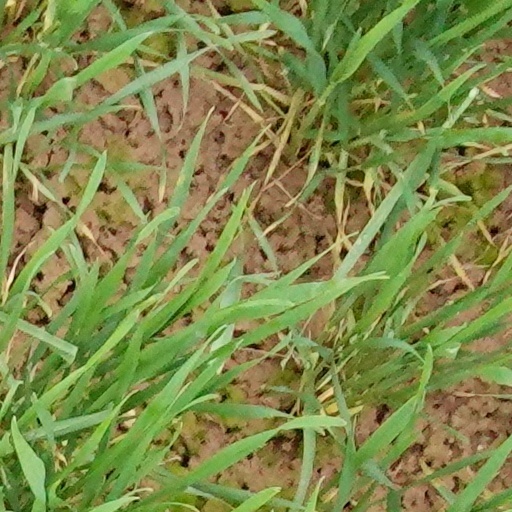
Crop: wheat